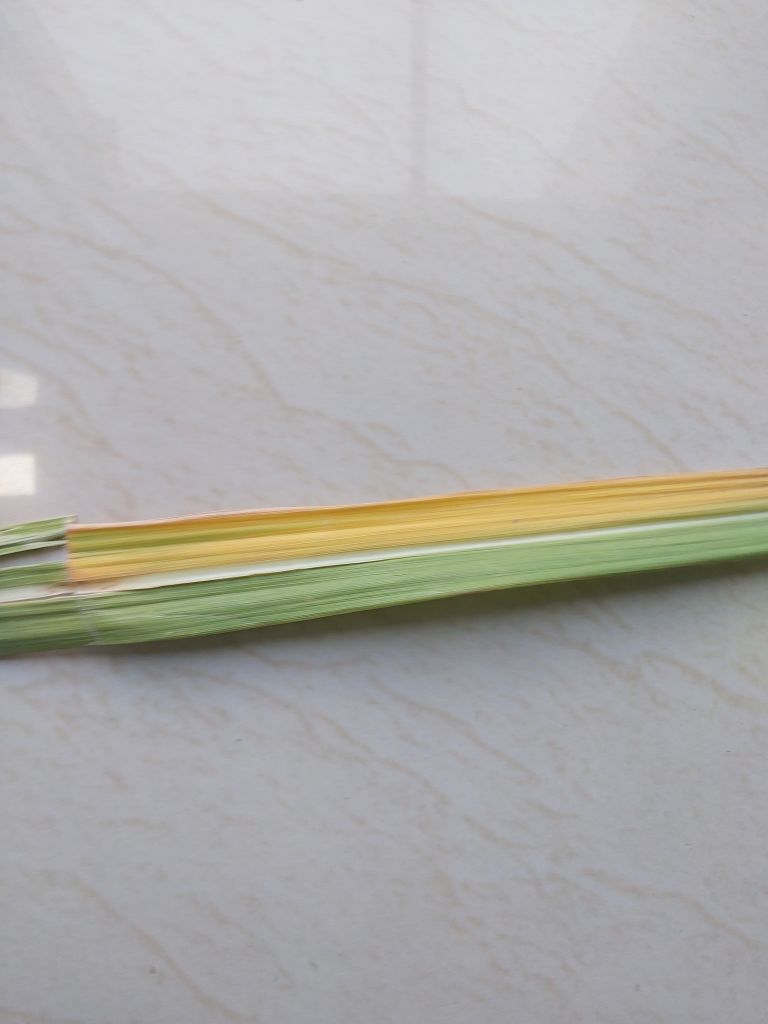
Label: Yellow Leaf